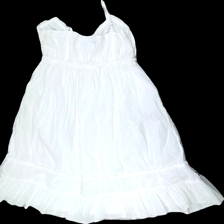
View: back
Type: Dress
Category: Ladies
Brand: Saint Tropez
Colors: White
Material: 100% Cotton
Pattern: Striped
Cut: V-collar, Loose
Size: M
Season: Summer
Price range: 50-100
Recommended usage: Reuse